Fernanda Tavares

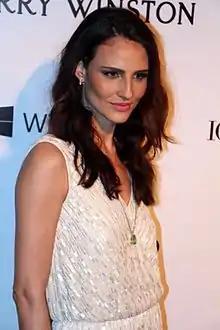
Tavares in 2015

Born in Natal, Rio Grande do Norte, Tavares was appearing in local shows at the age of nine, and at just 13 she won the "Elite Look of the Year" contest. A year later, she was invited by agents to go to São Paulo to pursue a modeling career. In 1998, at the age of 17, she was already appearing on the covers of fashion magazines – "L'Officiel Paris", Deutsch and U.S. "Marie Claire" and "Vogue Paris" – having signed up with the Marilyn Modeling Agency in both New York City and Paris. She would later go on to appear in numerous other popular magazines, including "ELLE", "Cosmopolitan", "Allure", and the "Sports Illustrated Swimsuit Issue".